Ducati Desmosedici

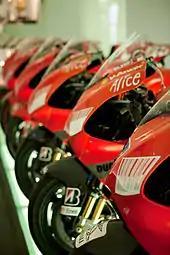
Desmosedici chronology at the Ducati Museum

Ducati history is classically based on 90° V-twin (or L-twin) engines, using desmodromic valve technology. Initially, Ducati considered the possibility of creating a MotoGP 'super-twin', taking advantage of the MotoGP regulations that give twin-cylinder machines a considerable weight reduction over four, five or six-cylinder bikes. However, analysis indicated that a twin-cylinder engine would not have been able to produce the required amount of power, without excessively increasing the number of revs. A twin would have had to rev at over 17,000 rpm, but this would require a very short stroke and a very large bore, as a result producing possible combustion problems.